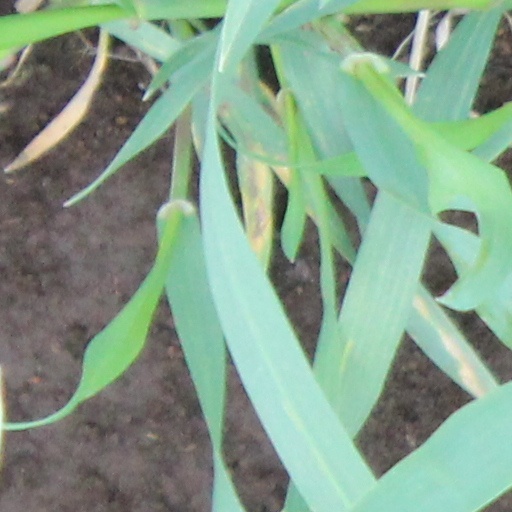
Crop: wheat